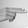
ASL letter: H